Ernest Slingeneyer

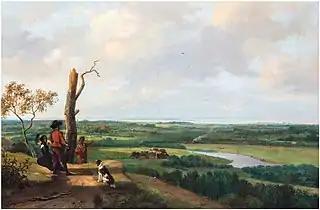
"Panoramic landscape", collaboration with Nicolaas Johannes Roosenboom

On 10 June 1884 Slingeneyer was elected a Belgian representative to the Belgian Chamber of Representatives for the party of the 'Brussels independents'. This party was formed around 1880 as a political response to the breakthrough of the young generation of liberal radicals around Paul Janson. With the anti-radicalism as a unifying agent, a coalition of doctrinal liberals, conservatives and opportunists had formed in Brussels around a program of 'less politics, taxes and waste'. In 1882 this independent list formed a cartel with the Catholics with the aim of conquering the Brussels seats on the radical liberals. In 1884 they succeeded for the first time and that would remain so until the disappearance of the list in 1893 with the introduction of plural voting in Belgium. The Brussels delegation of which Slingeneyer formed part included a number of personalities from cultural circles and as a result was able to weigh in on debates about cultural and artistic subjects in the Chamber. Slingeneyer soon gained the status of 'messenger of cultural affairs' and as a result of his involvement the attention for all sorts of cultural themes in the Chamber increased considerably. He was situated politically on the conservative side. He became a champion of conservative views of the role of art institutions in Belgium. He repeatedly intervened in the acquisition policy of the most important national museums, the organization of the Prix de Rome and numerous other cultural and artistic matters. His artistic views were highly utilitarian. As in his own artistic career, he strongly emphasized the commercial aspect of art in parliament. He argued fiercely about the need to apply artistic principles in industry in order to gain a competitive advantage over the neighboring countries which he believed were involved in a fierce 'battle of nations'. Slingeneyer advocated for the involvement of the entire social life of the nation in the artistic sector. Even the smallest utensils had to express the artistic spirit of the nation. He adhered to a clear hierarchy in the artistic sector. His view was that the great national museums' primary goal should be to serve as inspiration for artists from the art academies and that 'ordinary people' without artistic and cultural baggage had no business visiting them. That is why Slingeneyer, for example, thought that no information boards should be placed next to paintings, since they were completely unnecessary for academically trained artists. Special industrial museums would need to be set up to cultivate workers, so that they could also be taught a 'feeling for the beautiful'. This strongly paternalistic attitude was typical for Slingeneyer. He also pleaded for state subsidies to artists from which he had also benefited greatly during his own career. Slingeneyer further agitated against avantgarde movements in Belgian art such as the Société Libre des Beaux-Arts founded on 1 March 1868 in Brussels, to which belonged Charles Hermans, Constantin Meunier, Louis Dubois, Félicien Rops, Alfred Verwee and Louis Artan de Saint-Martin belonged.